Lord of Scoundrels

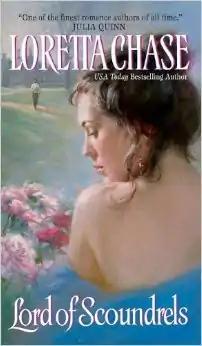

Lord of Scoundrels is a Regency romance novel by American author Loretta Chase. Published in 1995 by Avon Books, it is the third installment of her "Débauchés" series. Set in 1828, the story follows the Marquess of Dain, an aristocrat known as "Lord Beelzebub" and the "Lord of Scoundrels" for his unscrupulous, immoral behavior. The son of an English father and Italian mother, Dain is hardened due to a difficult childhood and meets his match in Jessica Trent, a 27-year-old bluestocking more than capable of trading wits with him.